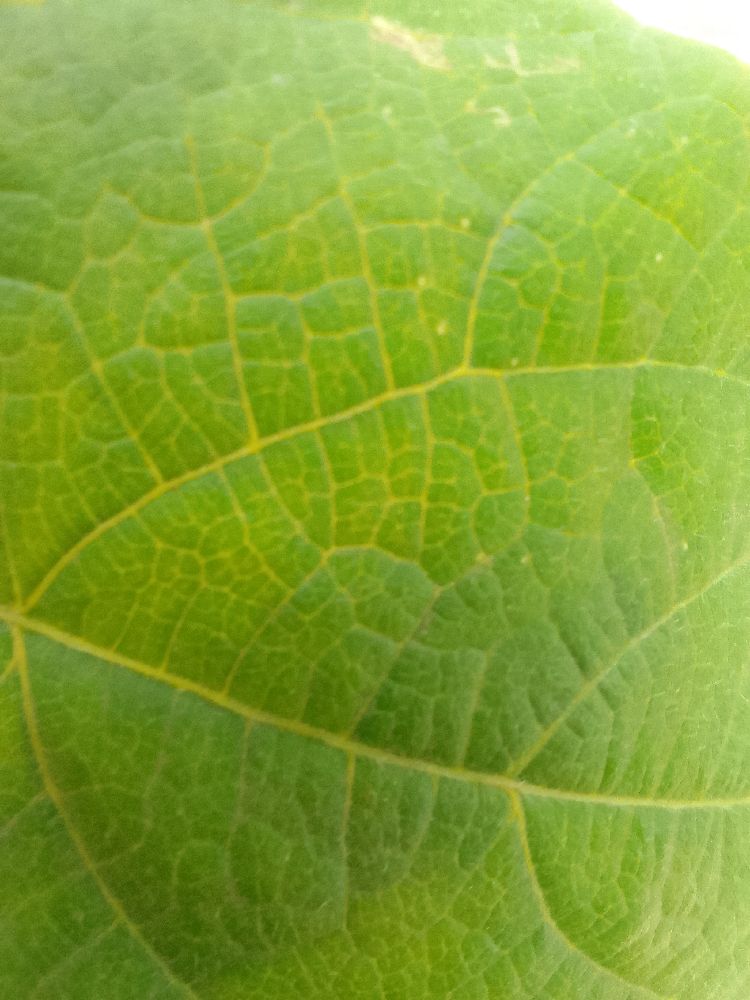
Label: healthy